The Amazing World of Gumball season 6

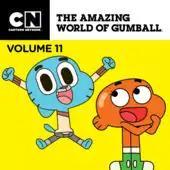
Cover art for digital download for the first half

The sixth season of the British-American animated television sitcom "The Amazing World of Gumball", created by Ben Bocquelet, premiered on Cartoon Network in the United States on January 5, 2018, and was produced by Cartoon Network Development Studio Europe. The series focuses on the misadventures of Gumball Watterson, a blue 12-year-old cat, along with his adopted brother, Darwin, a goldfish. Together, they cause mischief among their family, as well as with the wide array of students at Elmore Junior High, where they attend middle school. Unlike the previous seasons of the show, this season has 44 episodes, making it the longest season of the series. It was also the final season of the original run of the series and the last aired on Cartoon Network in the United States, with the revival series "The Wonderfully Weird World of Gumball" premiering in 2025 on Hulu and its Disney+ add-on in the U.S.